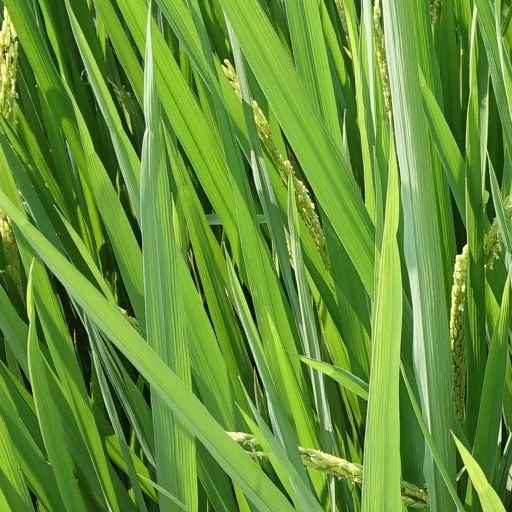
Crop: rice